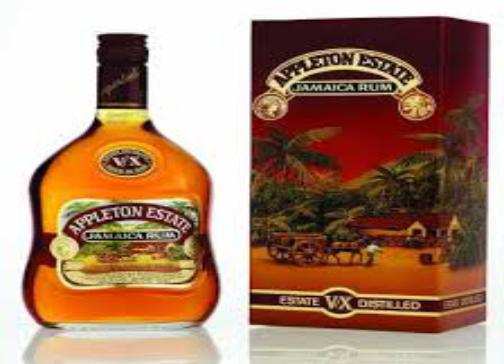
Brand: Appleton Estate
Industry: Food